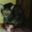
Label: cat